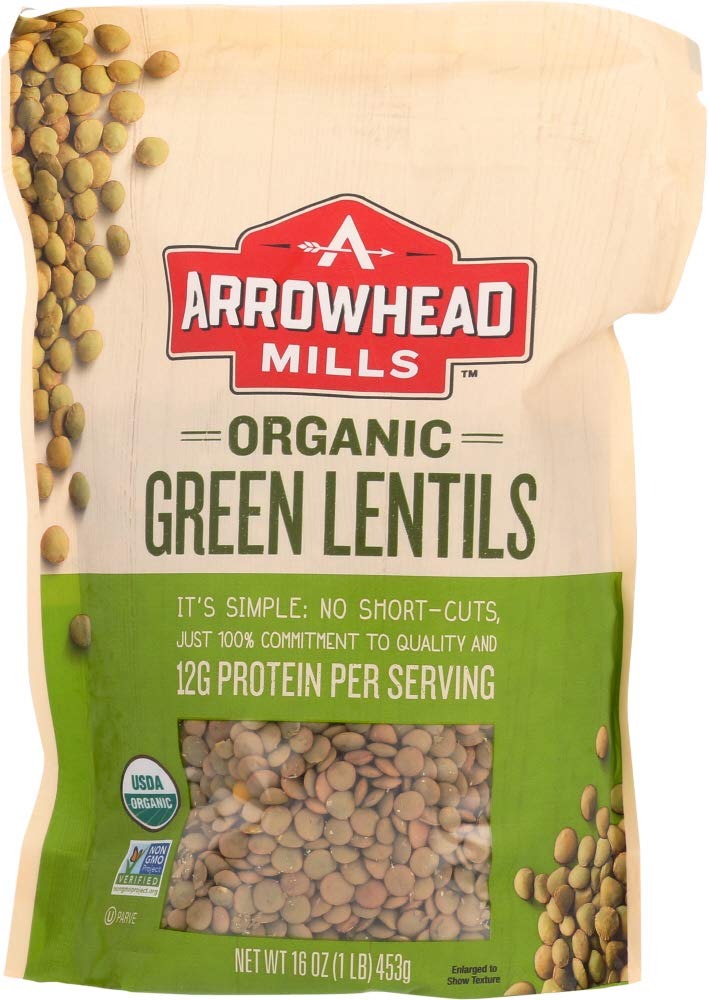
Item Name: Arrowhead Mills Organic Green Lentils -- 16 oz
Bullet Point 1: Green lentils are nutritious as well as delicious
Bullet Point 2: Arrowhead Mills
Value: 16.0
Unit: Ounce

Price: 4.39